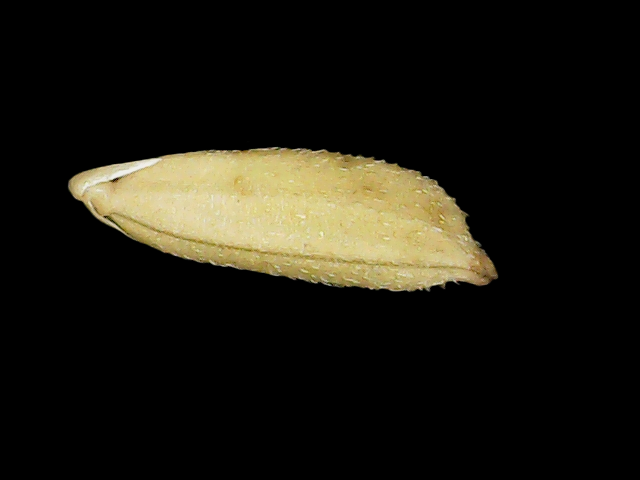
Rice variety: Binadhan23